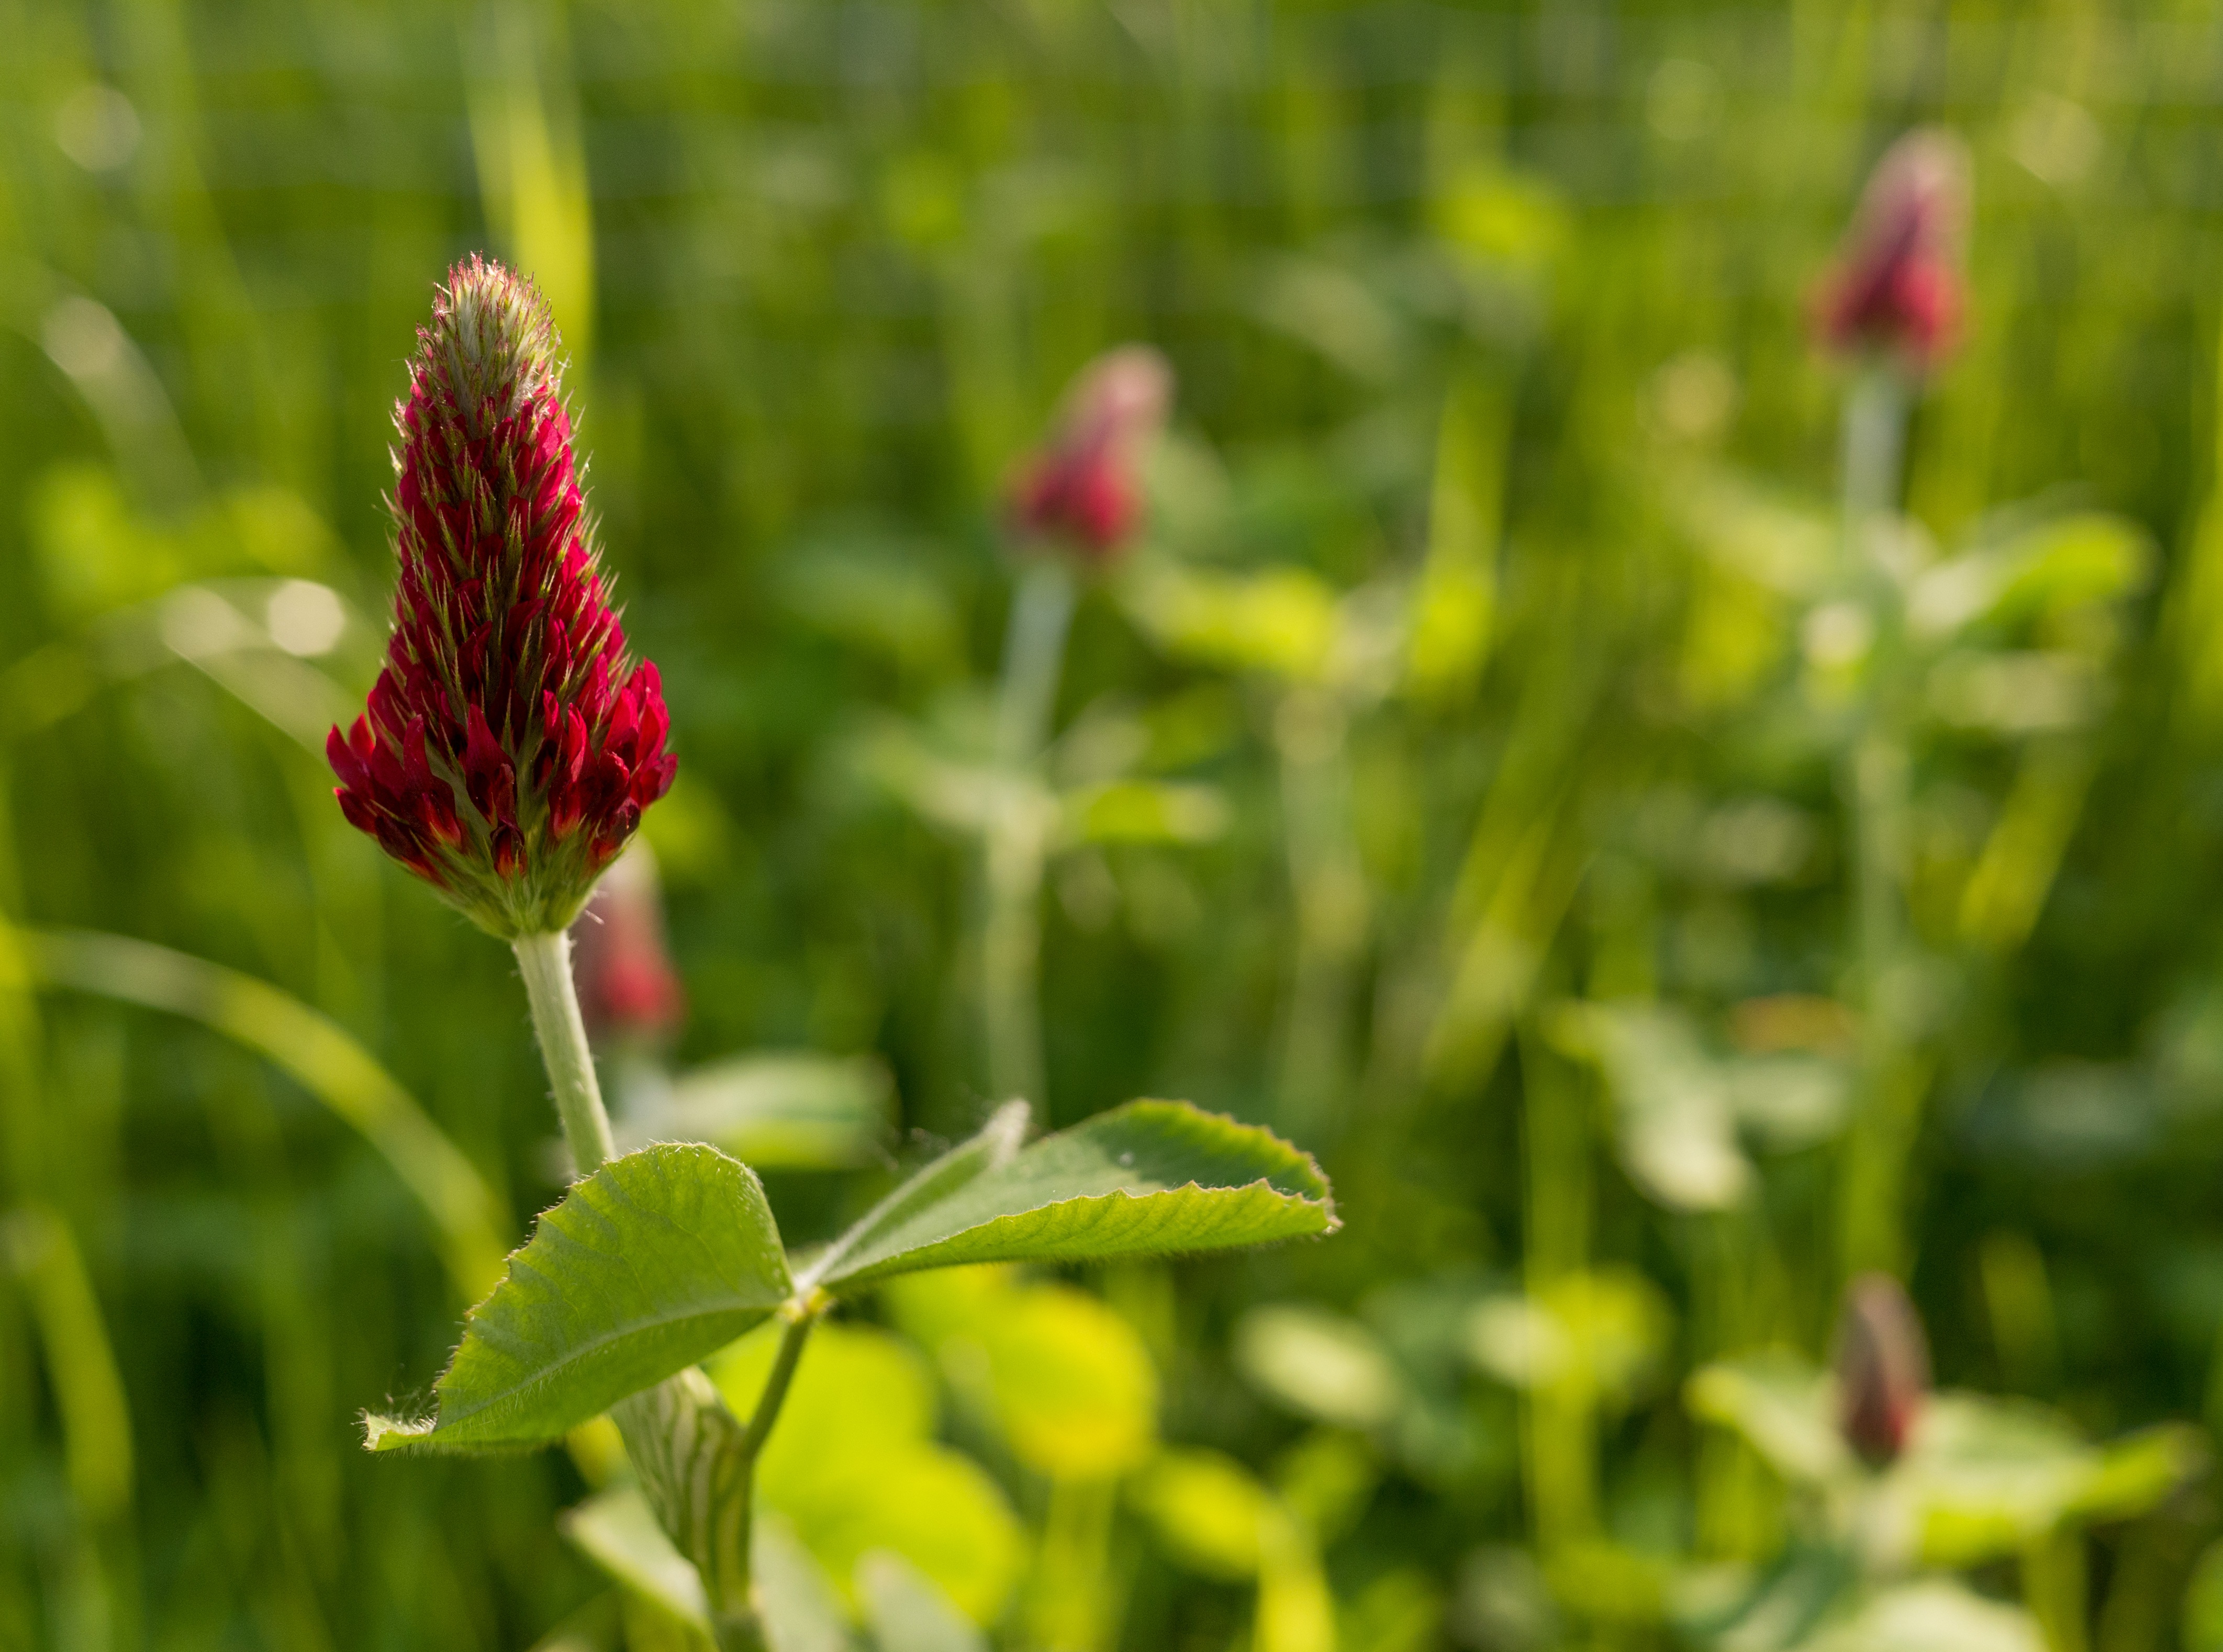
nature, grass, blossom, plant, field, lawn, meadow, prairie, leaf, flower, bloom, spring, green, red, crop, botany, agriculture, close, flora, wildflower, shrub, klee, macro photography, flowering plant, grassland plants, clover flower, grass family, plant stem, land plant, blood clover, rose clover